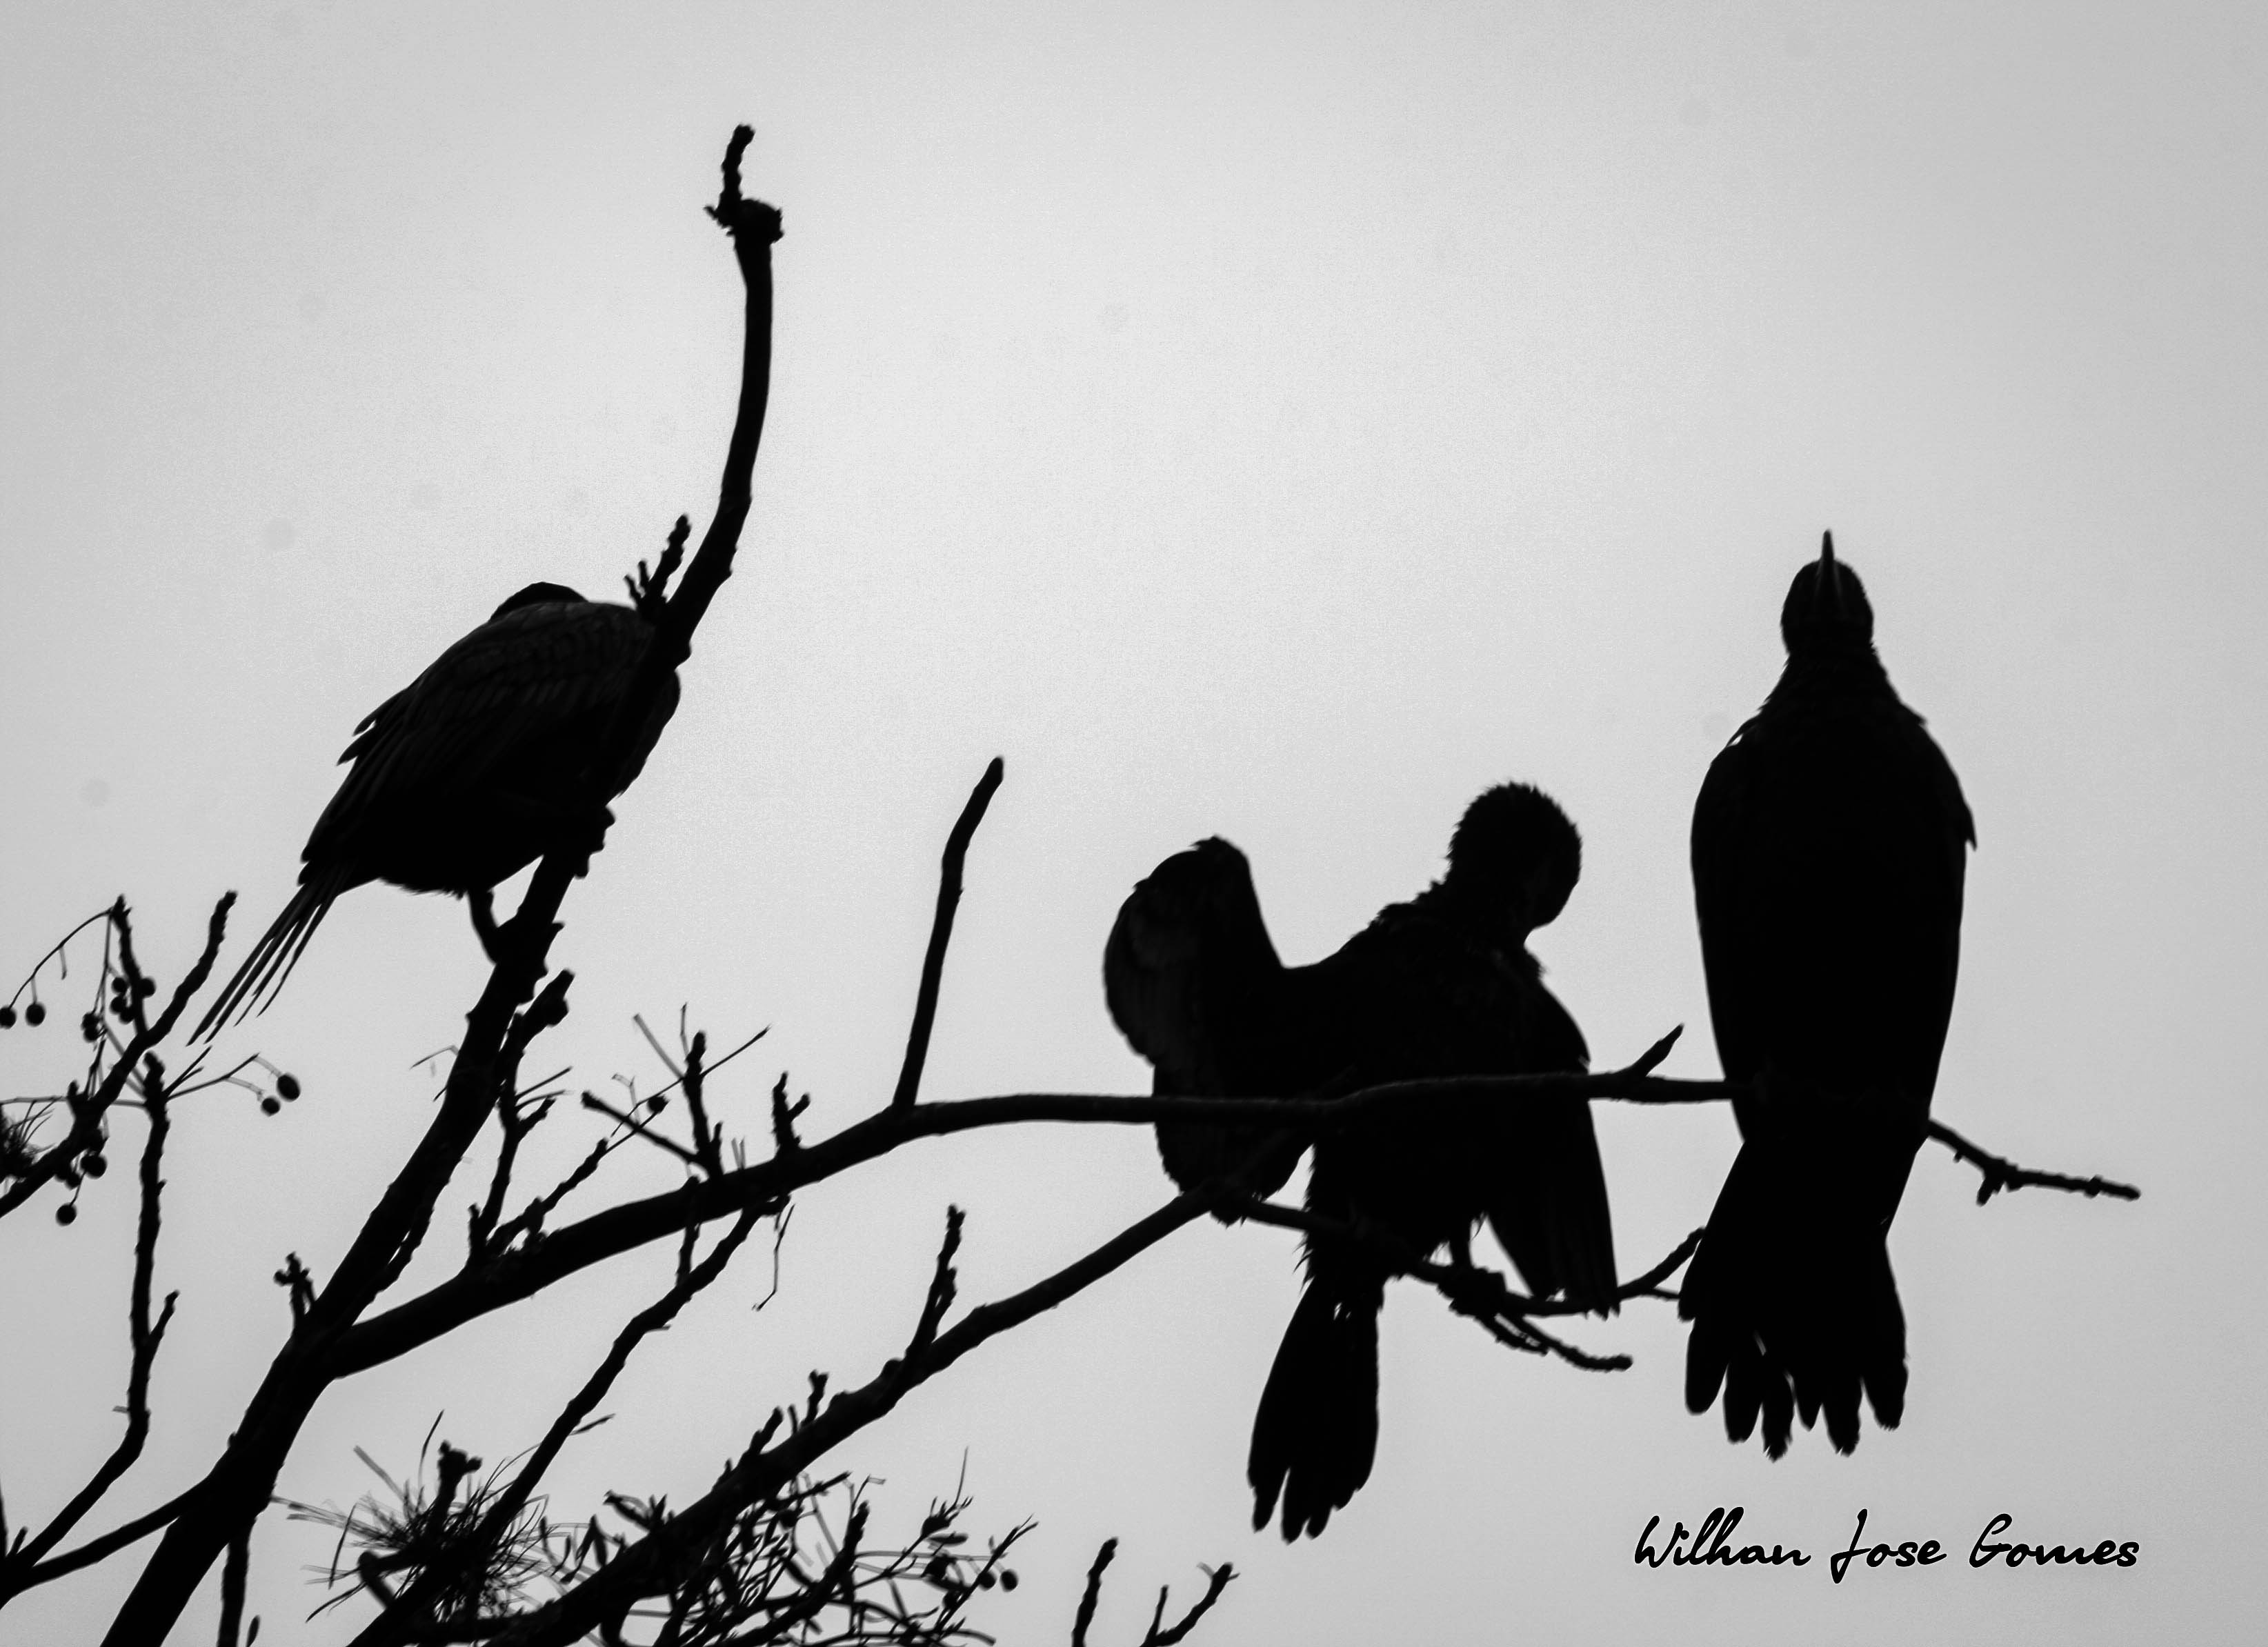
animals, black and white, bird, silhouette, fauna, branch, monochrome photography, beak, monochrome, sky, tree, bird of prey, computer wallpaper